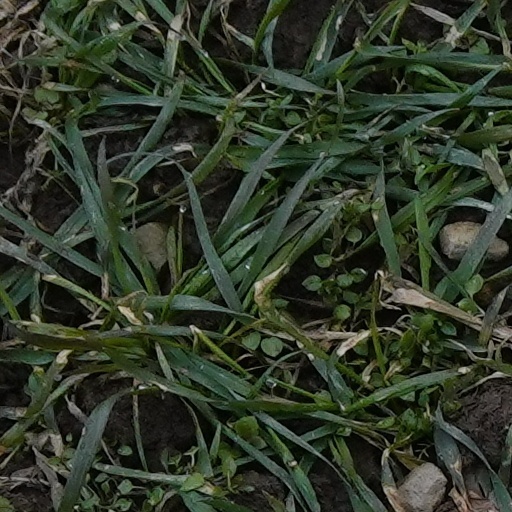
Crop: wheat